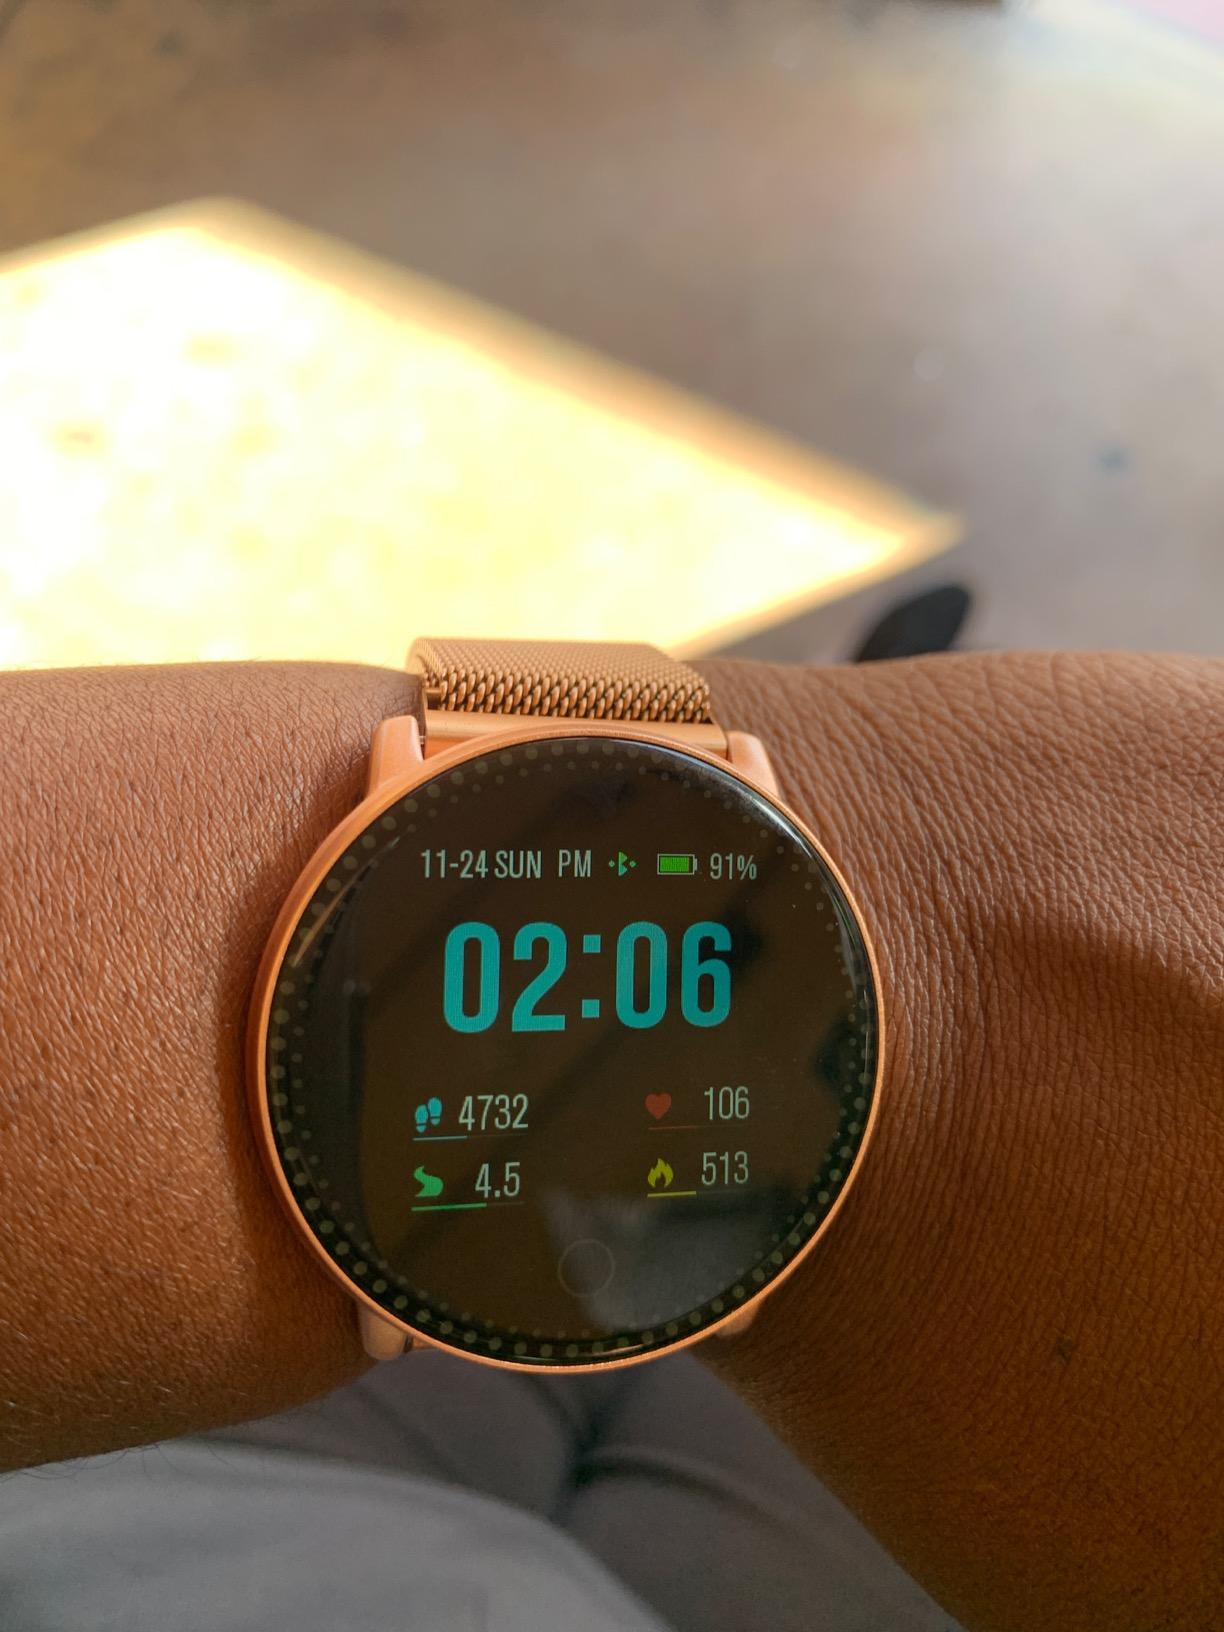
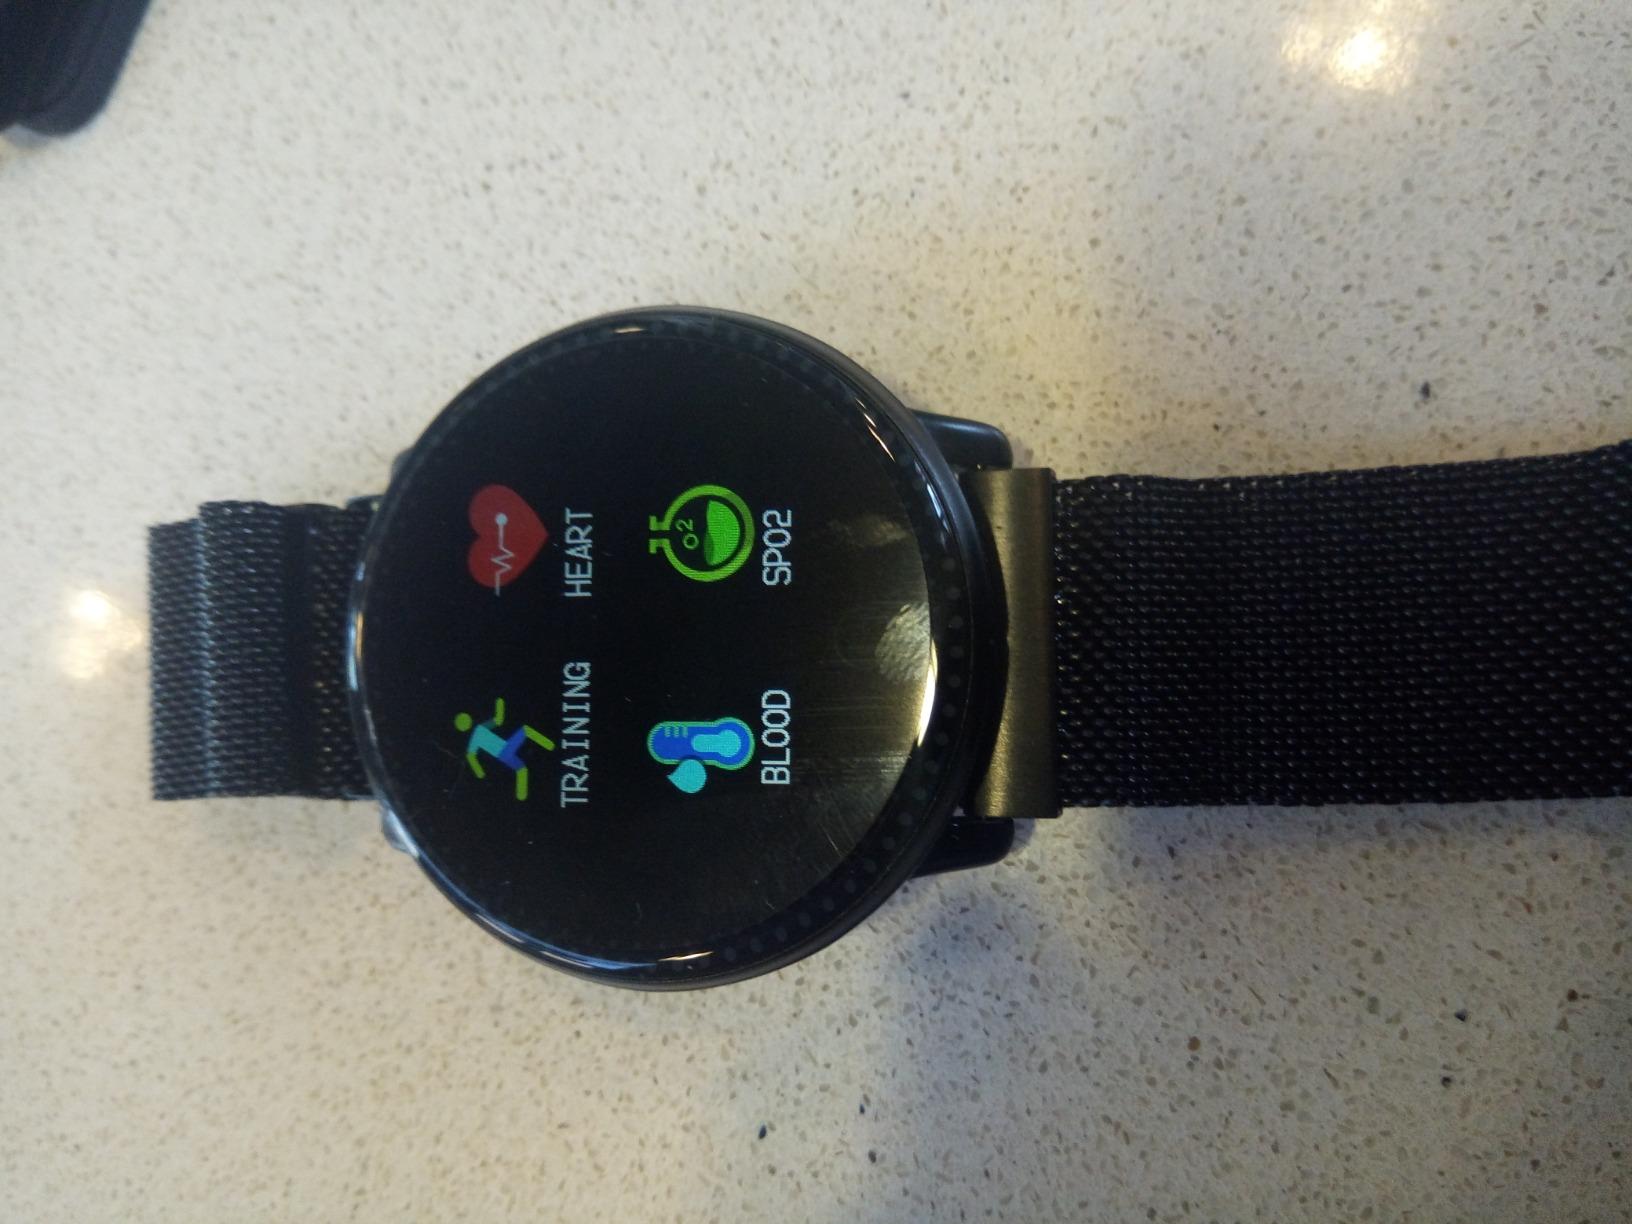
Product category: smartwatch
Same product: no